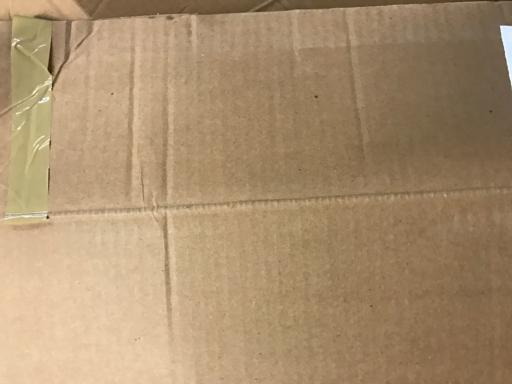
Waste category: cardboard